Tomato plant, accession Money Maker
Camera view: vertical (180 deg); turntable rotation: 0 degrees
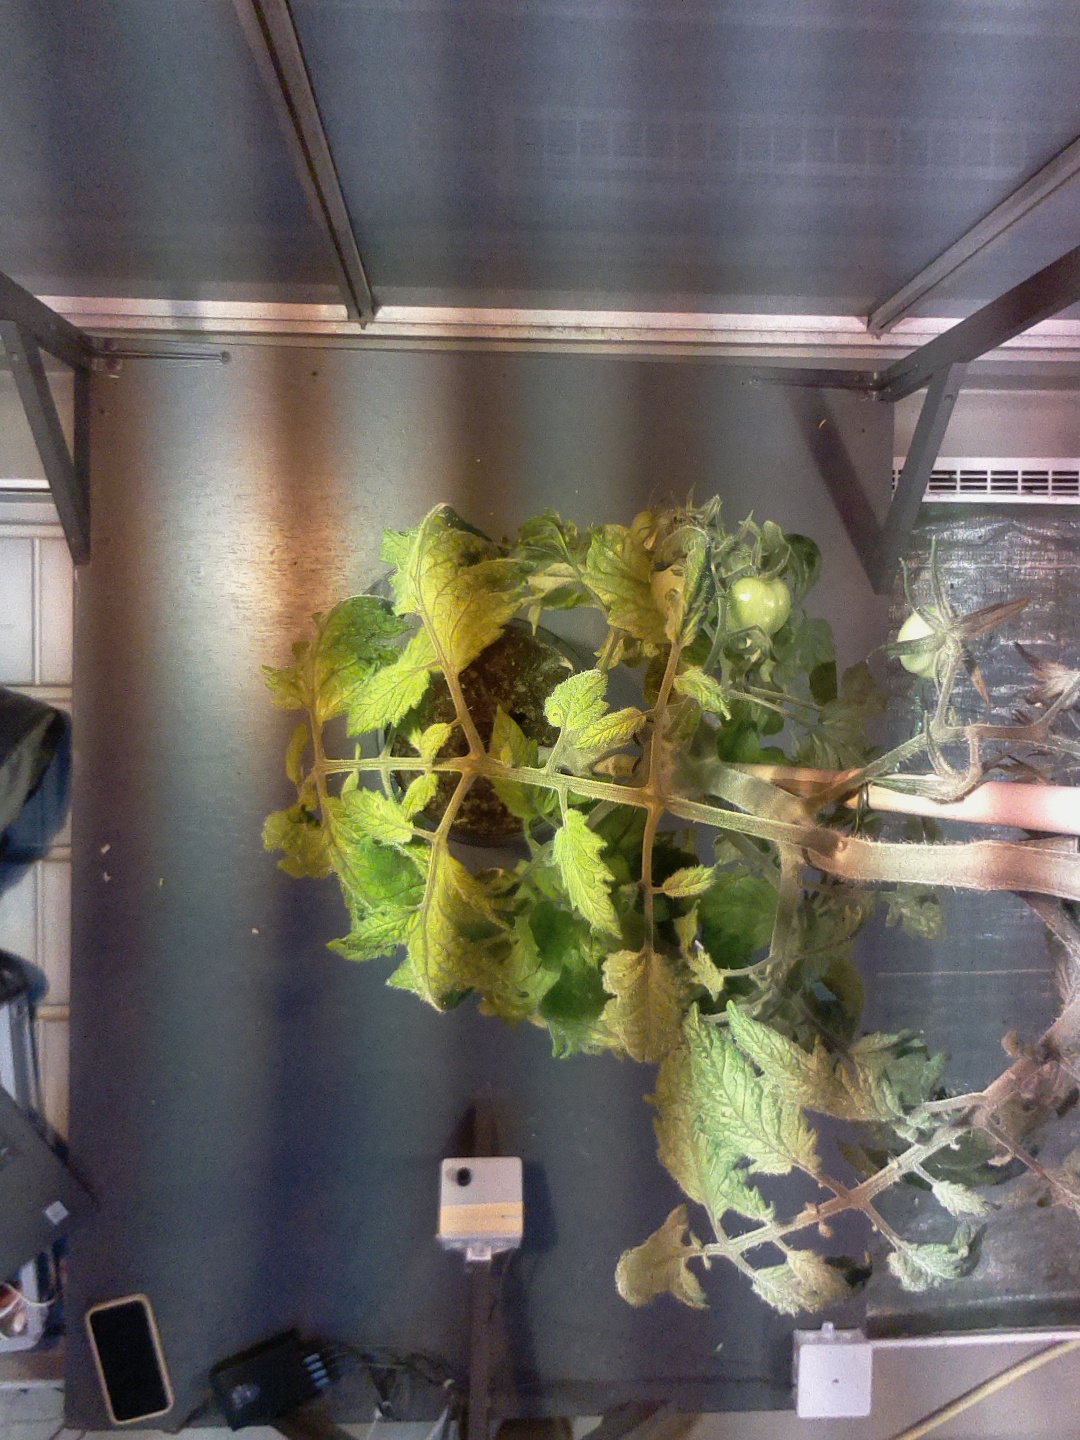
BBCH growth stage 76: 60%-70% of final fruit size